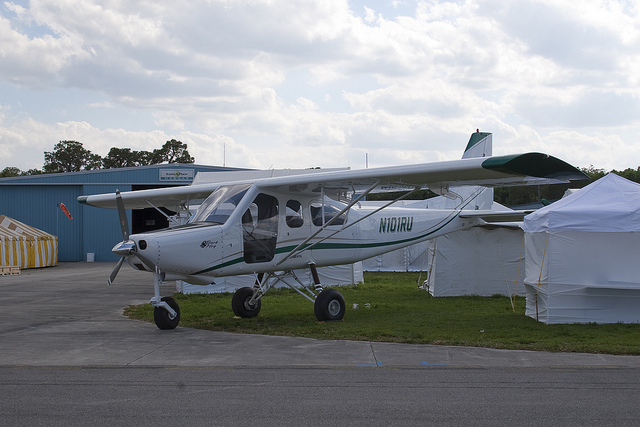
user: Given an image and a question. Answer the question in a short answer. Question: What is the wing span of the plane? Short Answer:
assistant: 20 feet